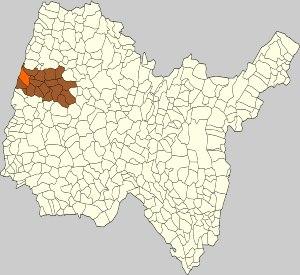
Grièges est une commune française située dans le département de l'Ain, en région Auvergne-Rhône-Alpes. Commune en partie insulaire du sud de la Bresse savoyarde entre le Beaujolais, le Mâconnais et la Dombes, elle connaît depuis quelques années une croissance démographique comme la plupart des communes de l'aire urbaine de Mâcon.